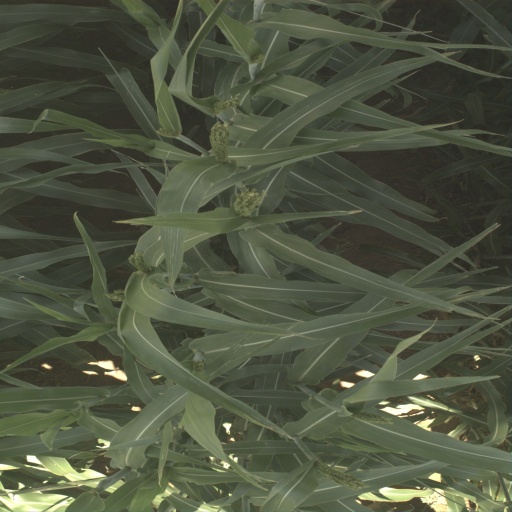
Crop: sorghum